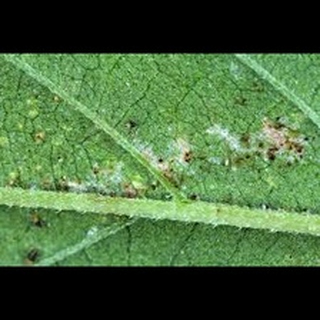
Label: wheat_mite